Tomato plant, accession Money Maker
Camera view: horizontal (90 deg, fisheye); turntable rotation: 180 degrees
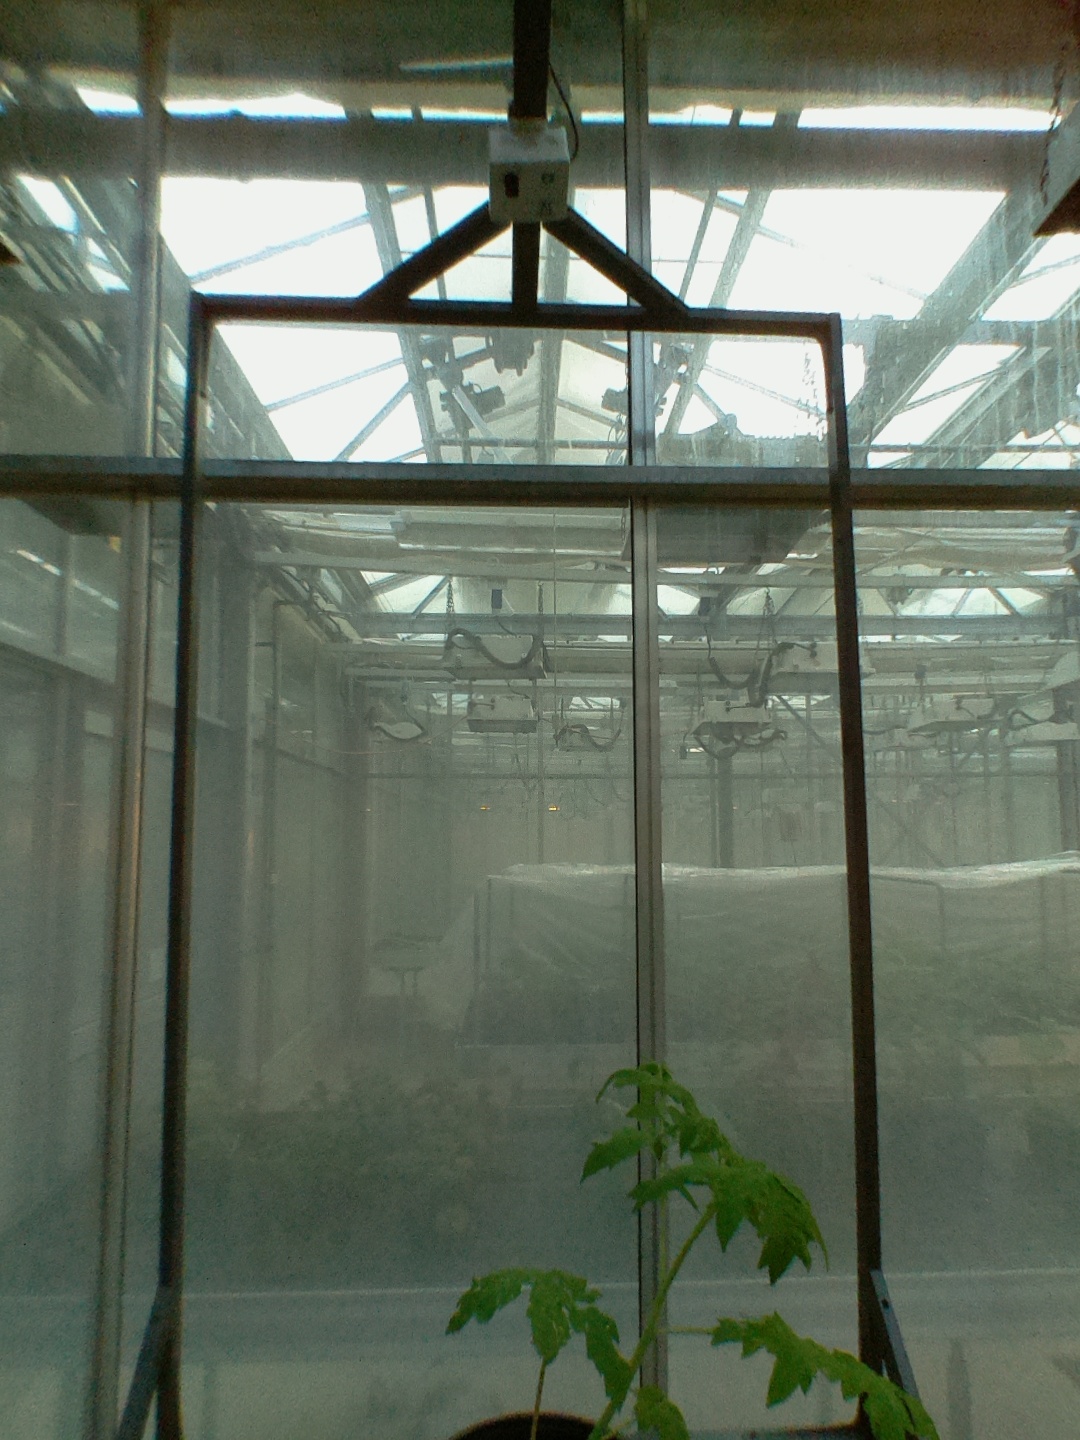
BBCH growth stage 13: 6 of true leaves visible